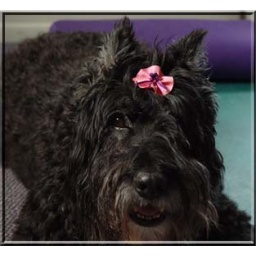
Clem was not a girly kind of dog, but she sure did look cute in this pink bow.